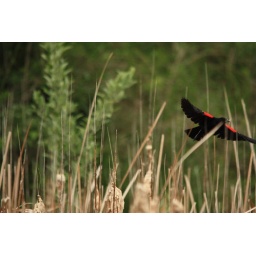
red winged black bird in flight